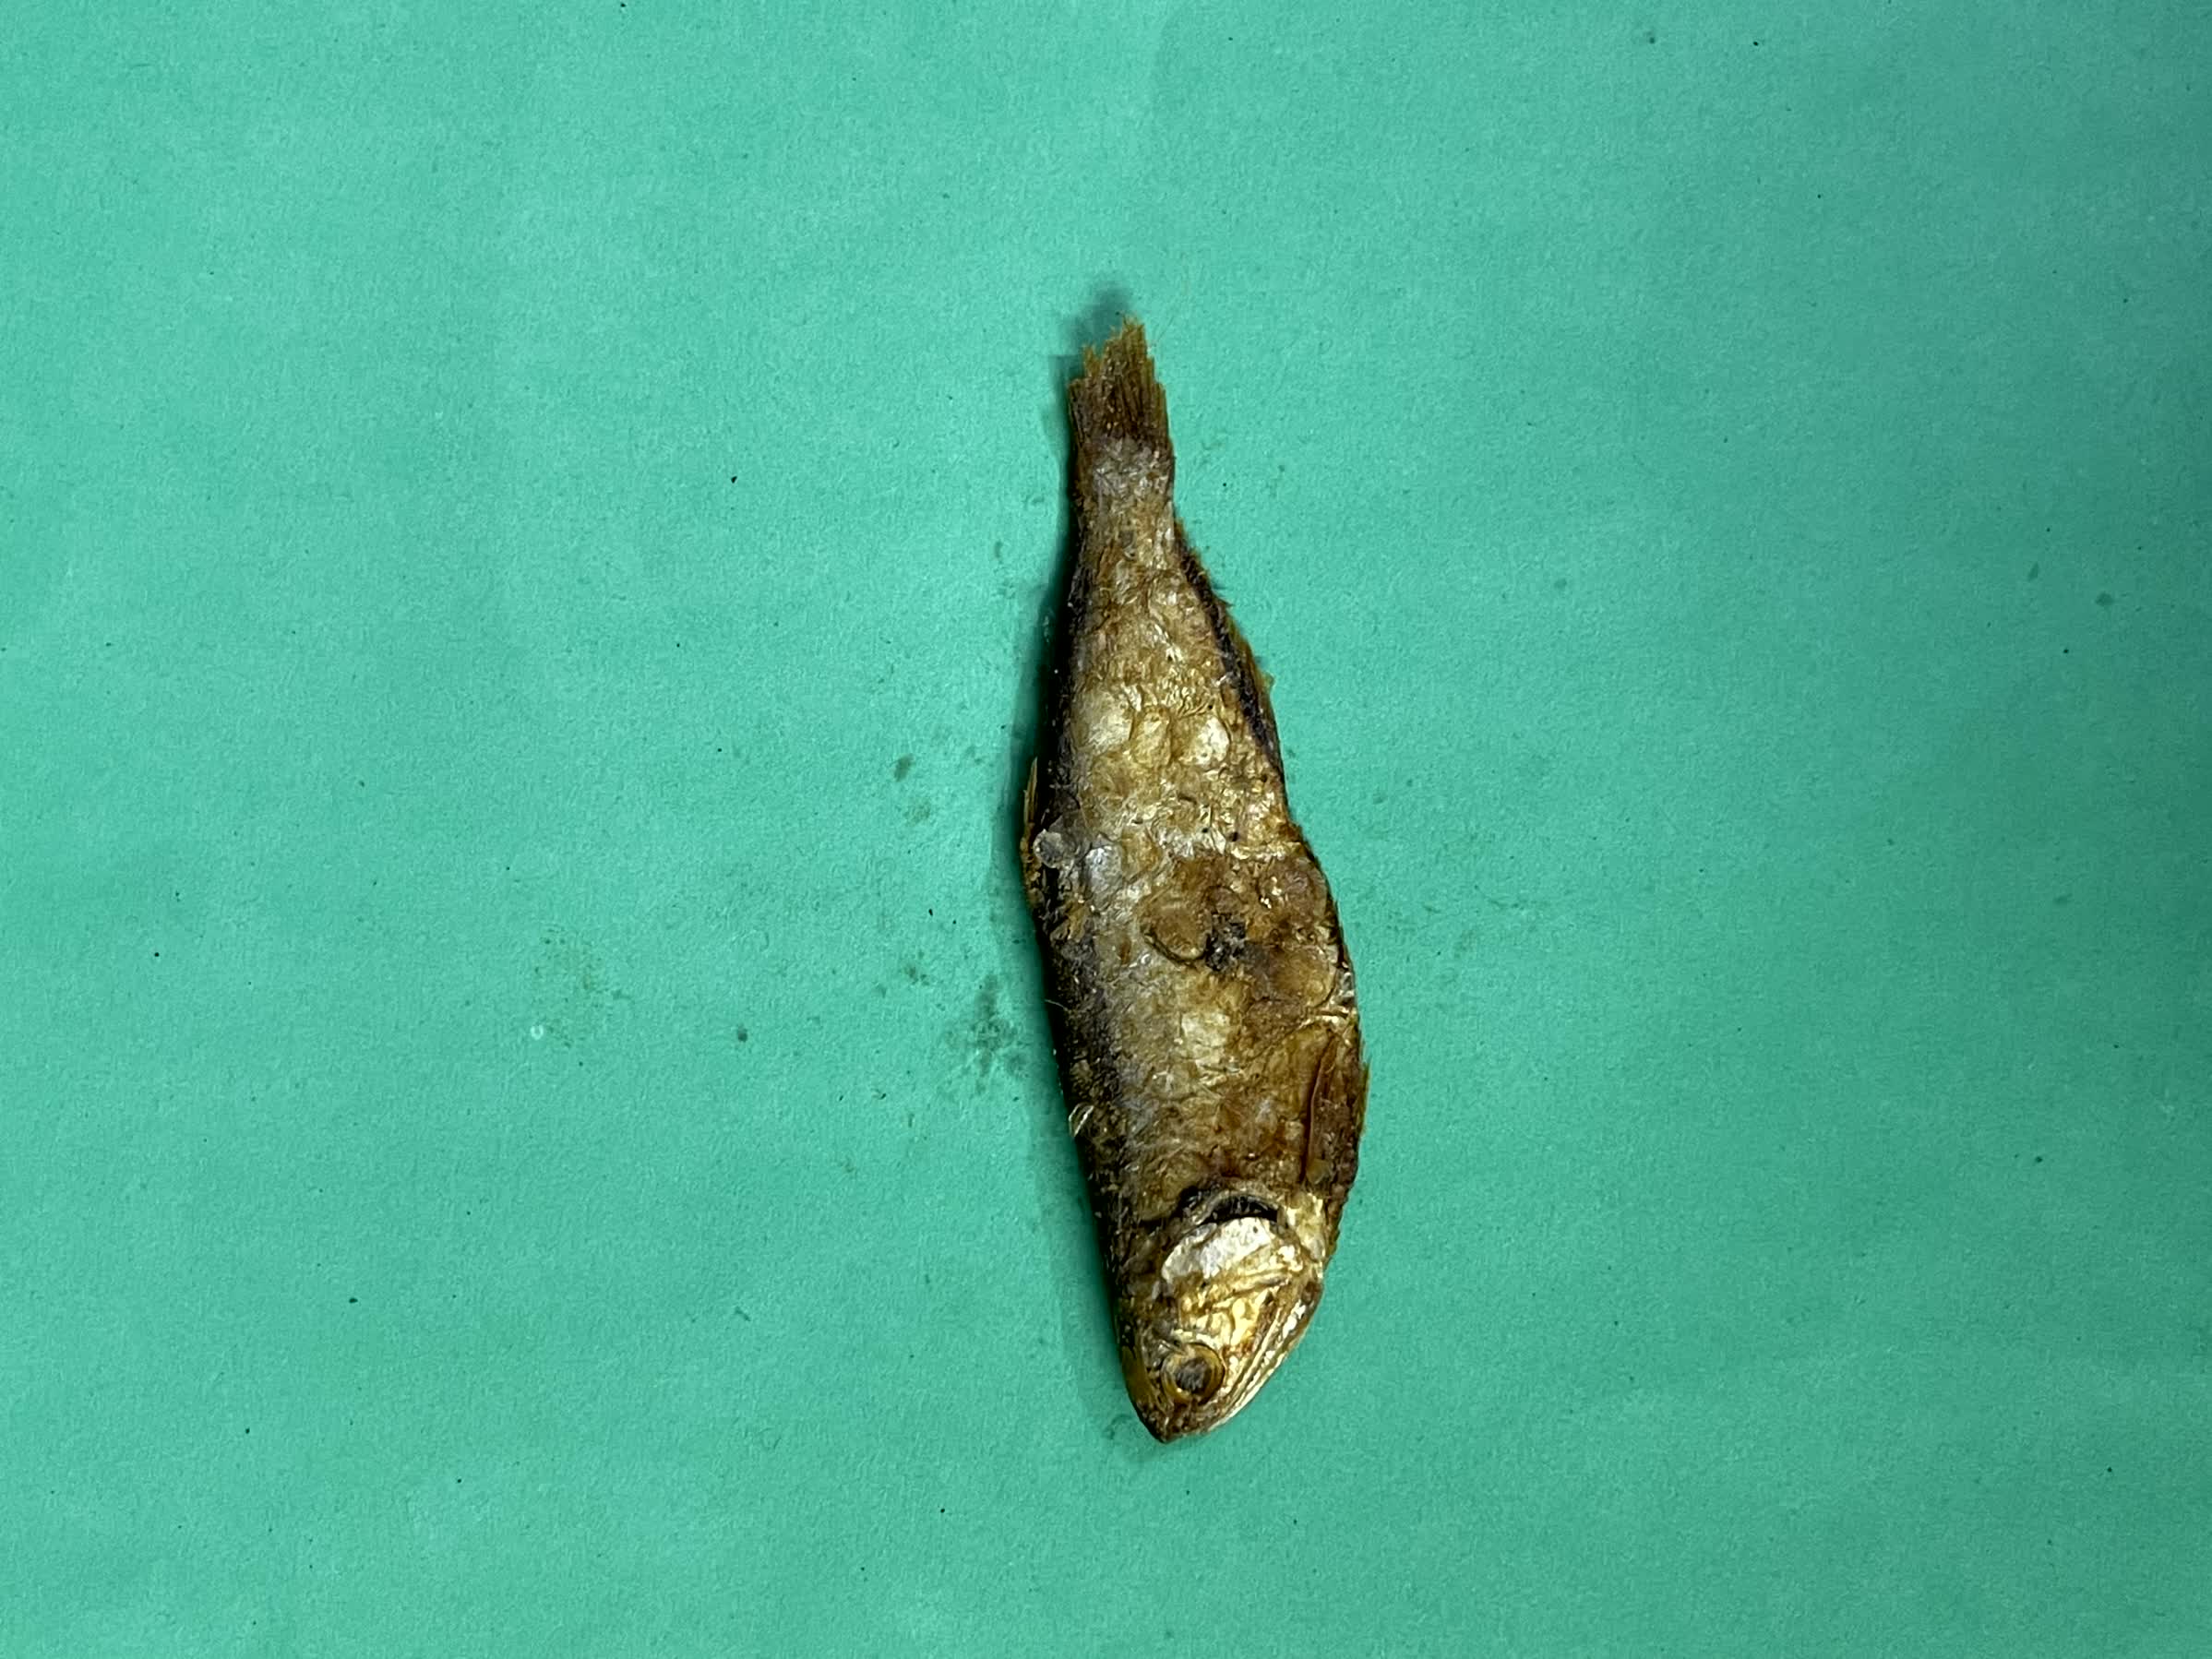
Species: Bashpata